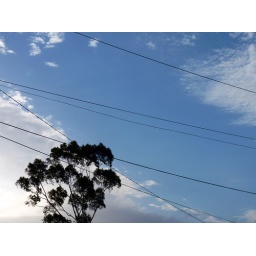
happiness under an australian blue sky